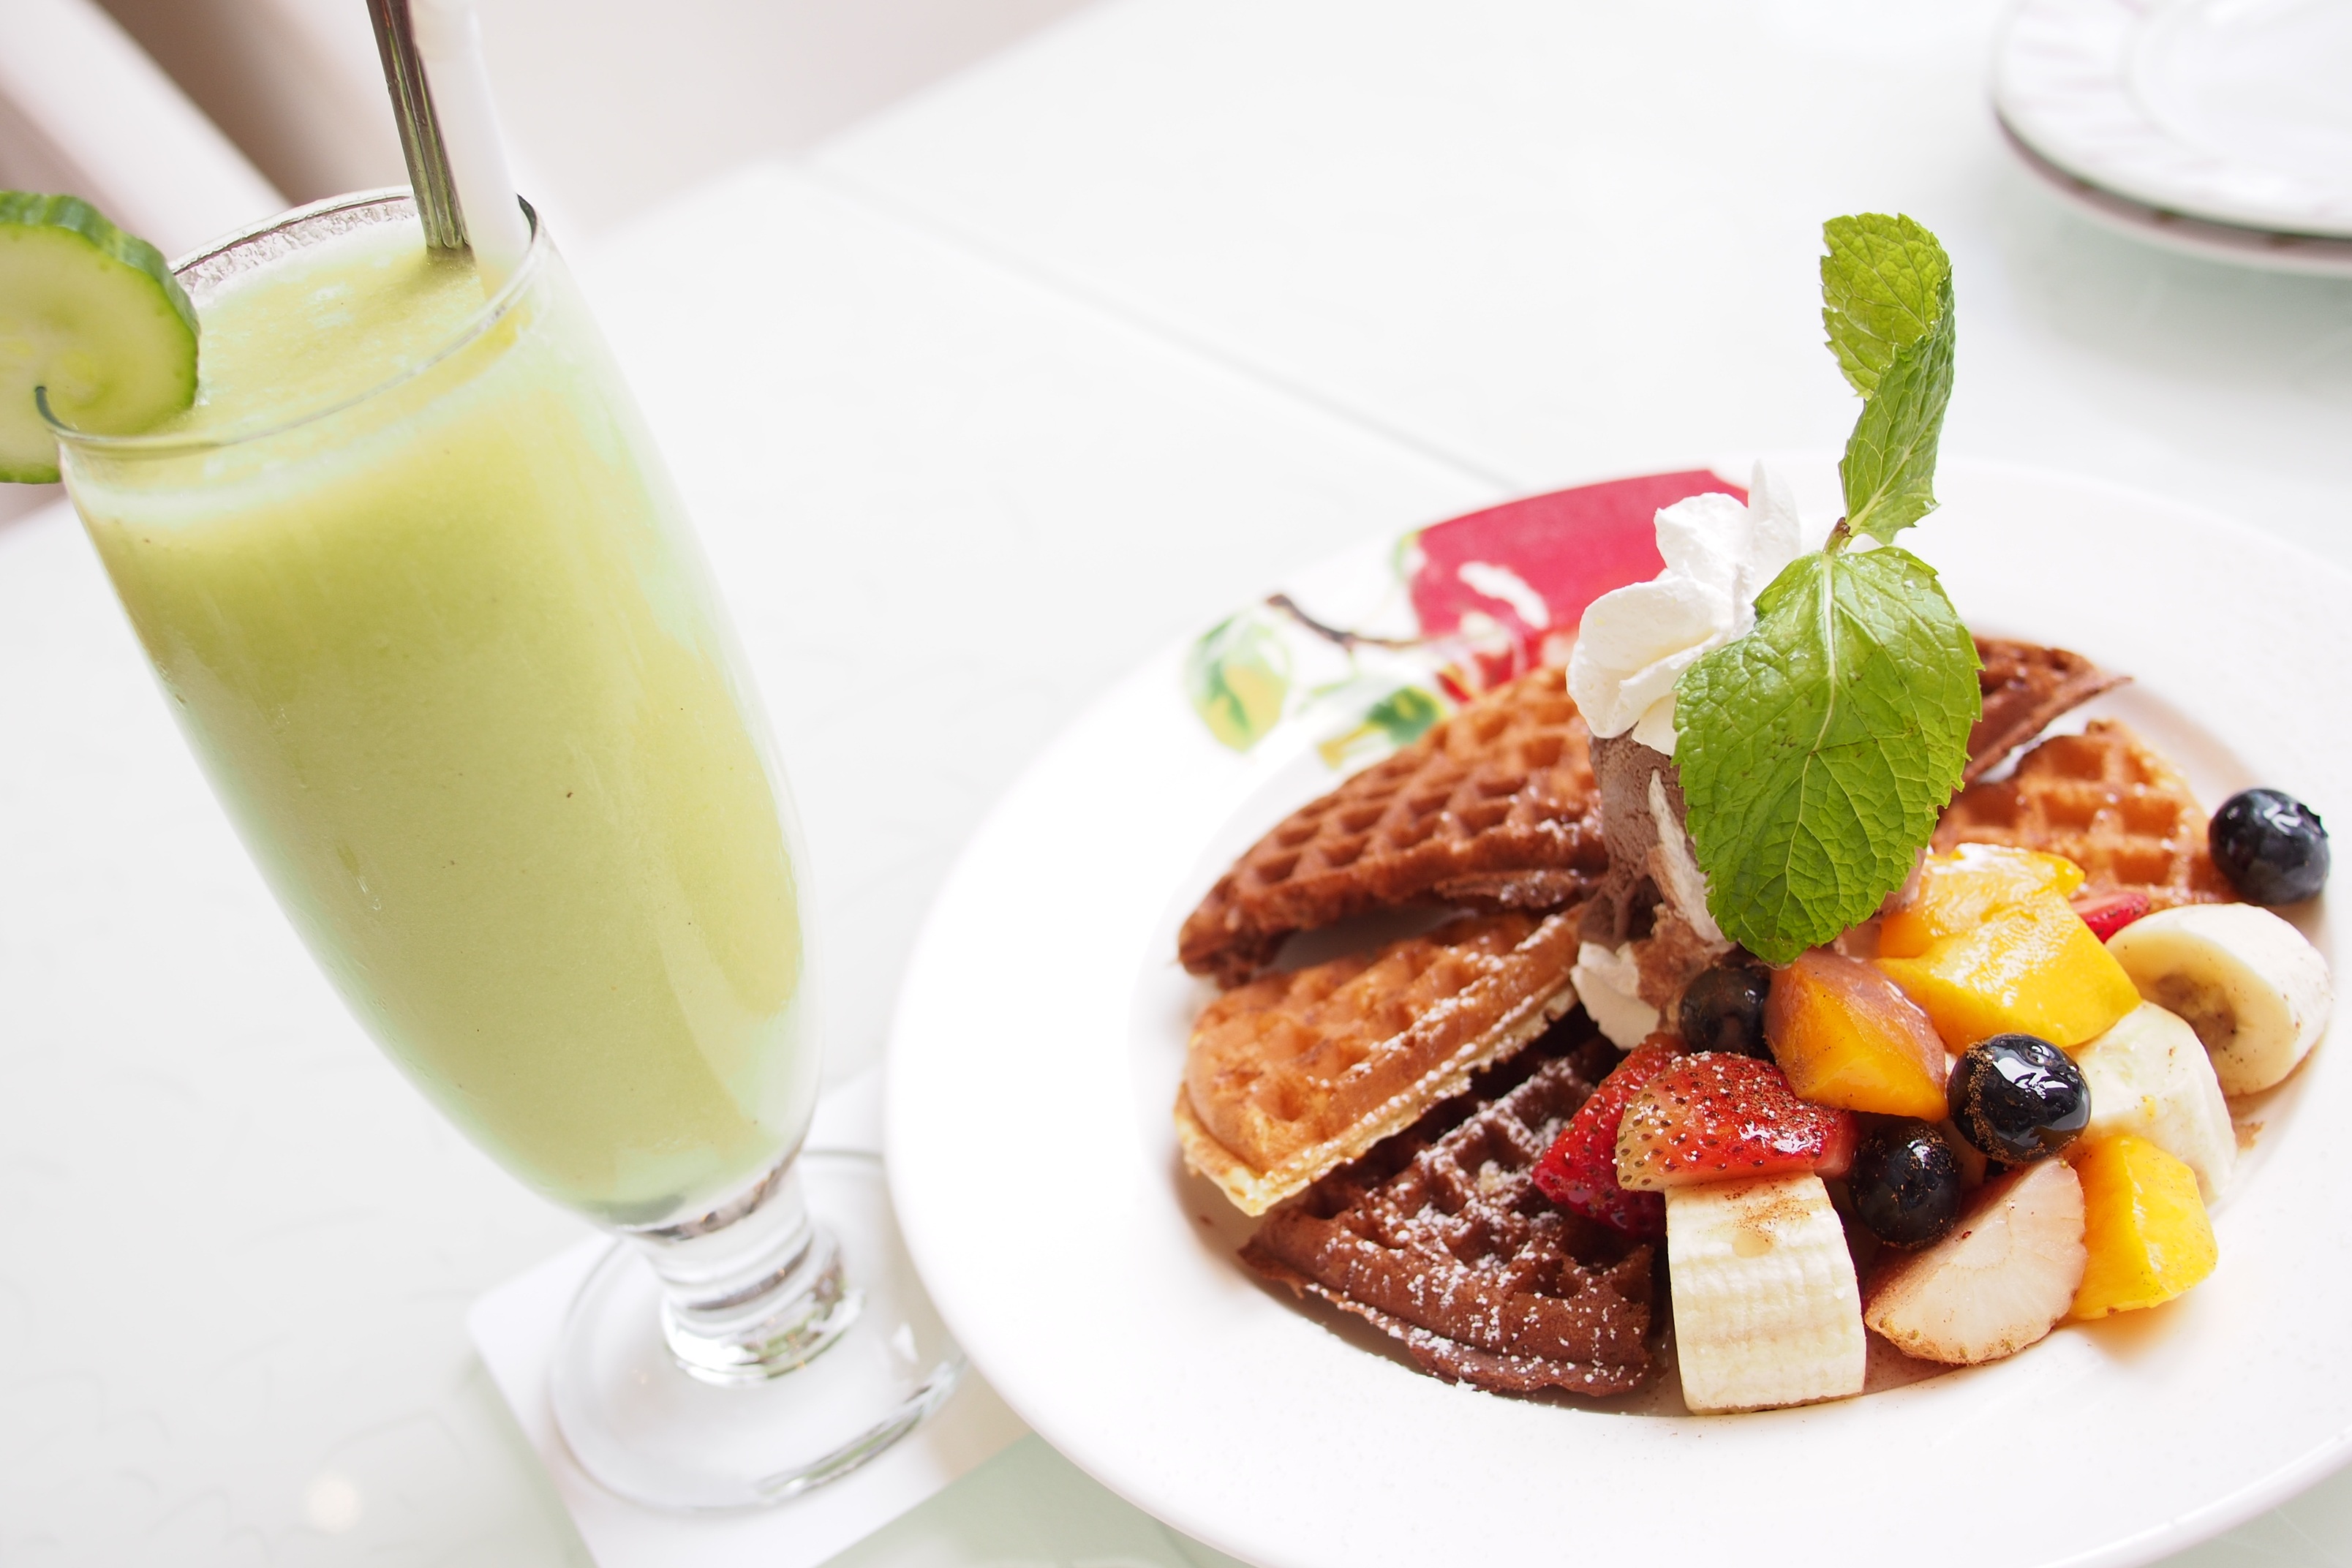
fruit, sweet, summer, dish, meal, food, green, produce, plate, fresh, drink, breakfast, dessert, waffle, cuisine, cream, delicious, vegetarian food, brunch